Marguerite Gaut

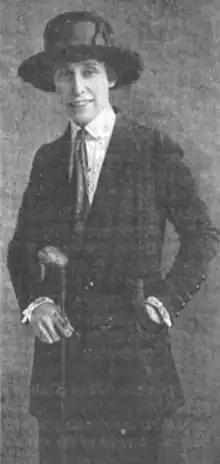
Marguerite Gaut, from a 1919 publication

Bessie Marguerite Thrasher Gaut (November 12, 1888 – December 11, 1967) was an American amateur golfer. In 1968, she became the first woman inducted into the Tennessee Sports Hall of Fame.